Lola Prusac

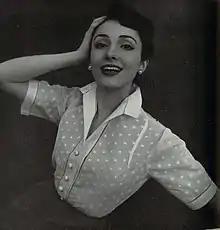
Blouse designed by Lola Prusac in Vogue May 1, 1951.

Lola Prusac (18 January 1895 – 29 October 1985) was a Polish-born French fashion designer noted for her inventive and original way of dressing, who worked for Hermès in Paris between 1925 and 1935. She was first "with the unusual position of counselor for colors", then as a "modéliste" (designer). At Hermès she designed in 1929 their first women collection, silk squares.